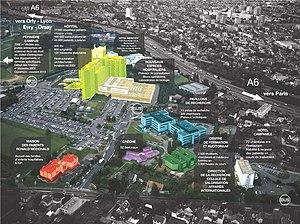
Cancer Campus vue aérienne du bio cluster